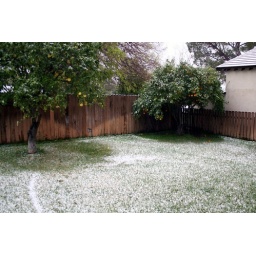
Grapefruit tree and orange tree in the snow